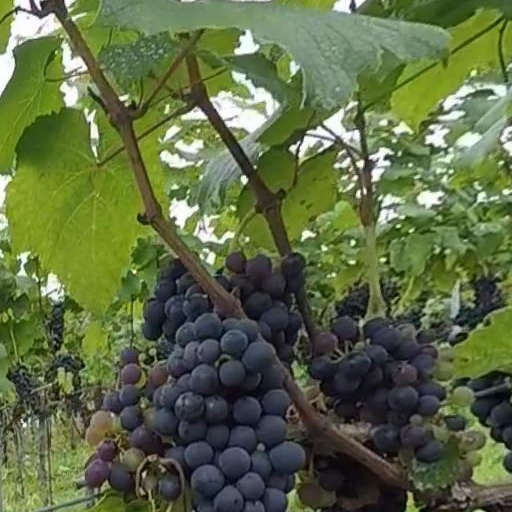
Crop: grape